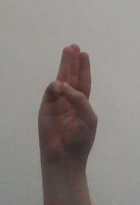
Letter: thaa